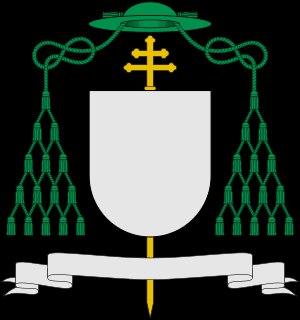
Le titre de primat de Normandie est porté par l'archevêque de Rouen. En effet, cette primatie est dévolue au titulaire de l'archidiocèse de Rouen, qui est le métropolitain ayant juridiction sur les diocèses de la province ecclésiastique de Rouen.
La primatie est la dignité d'un « primat », évêque qui possède une suprématie, au moins honorifique, sur tous les évêques et archevêques d'une région. Le terme désigne aussi l'étendue du ressort de la juridiction ecclésiastique du primat, et le siège de cette juridiction. L'église cathédrale du primat reçoit le titre de « primatiale ».